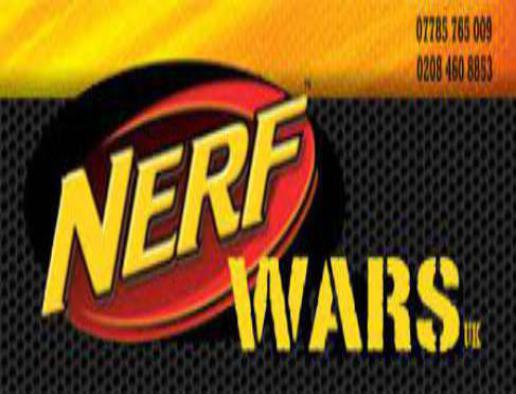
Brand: nerf
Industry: Leisure